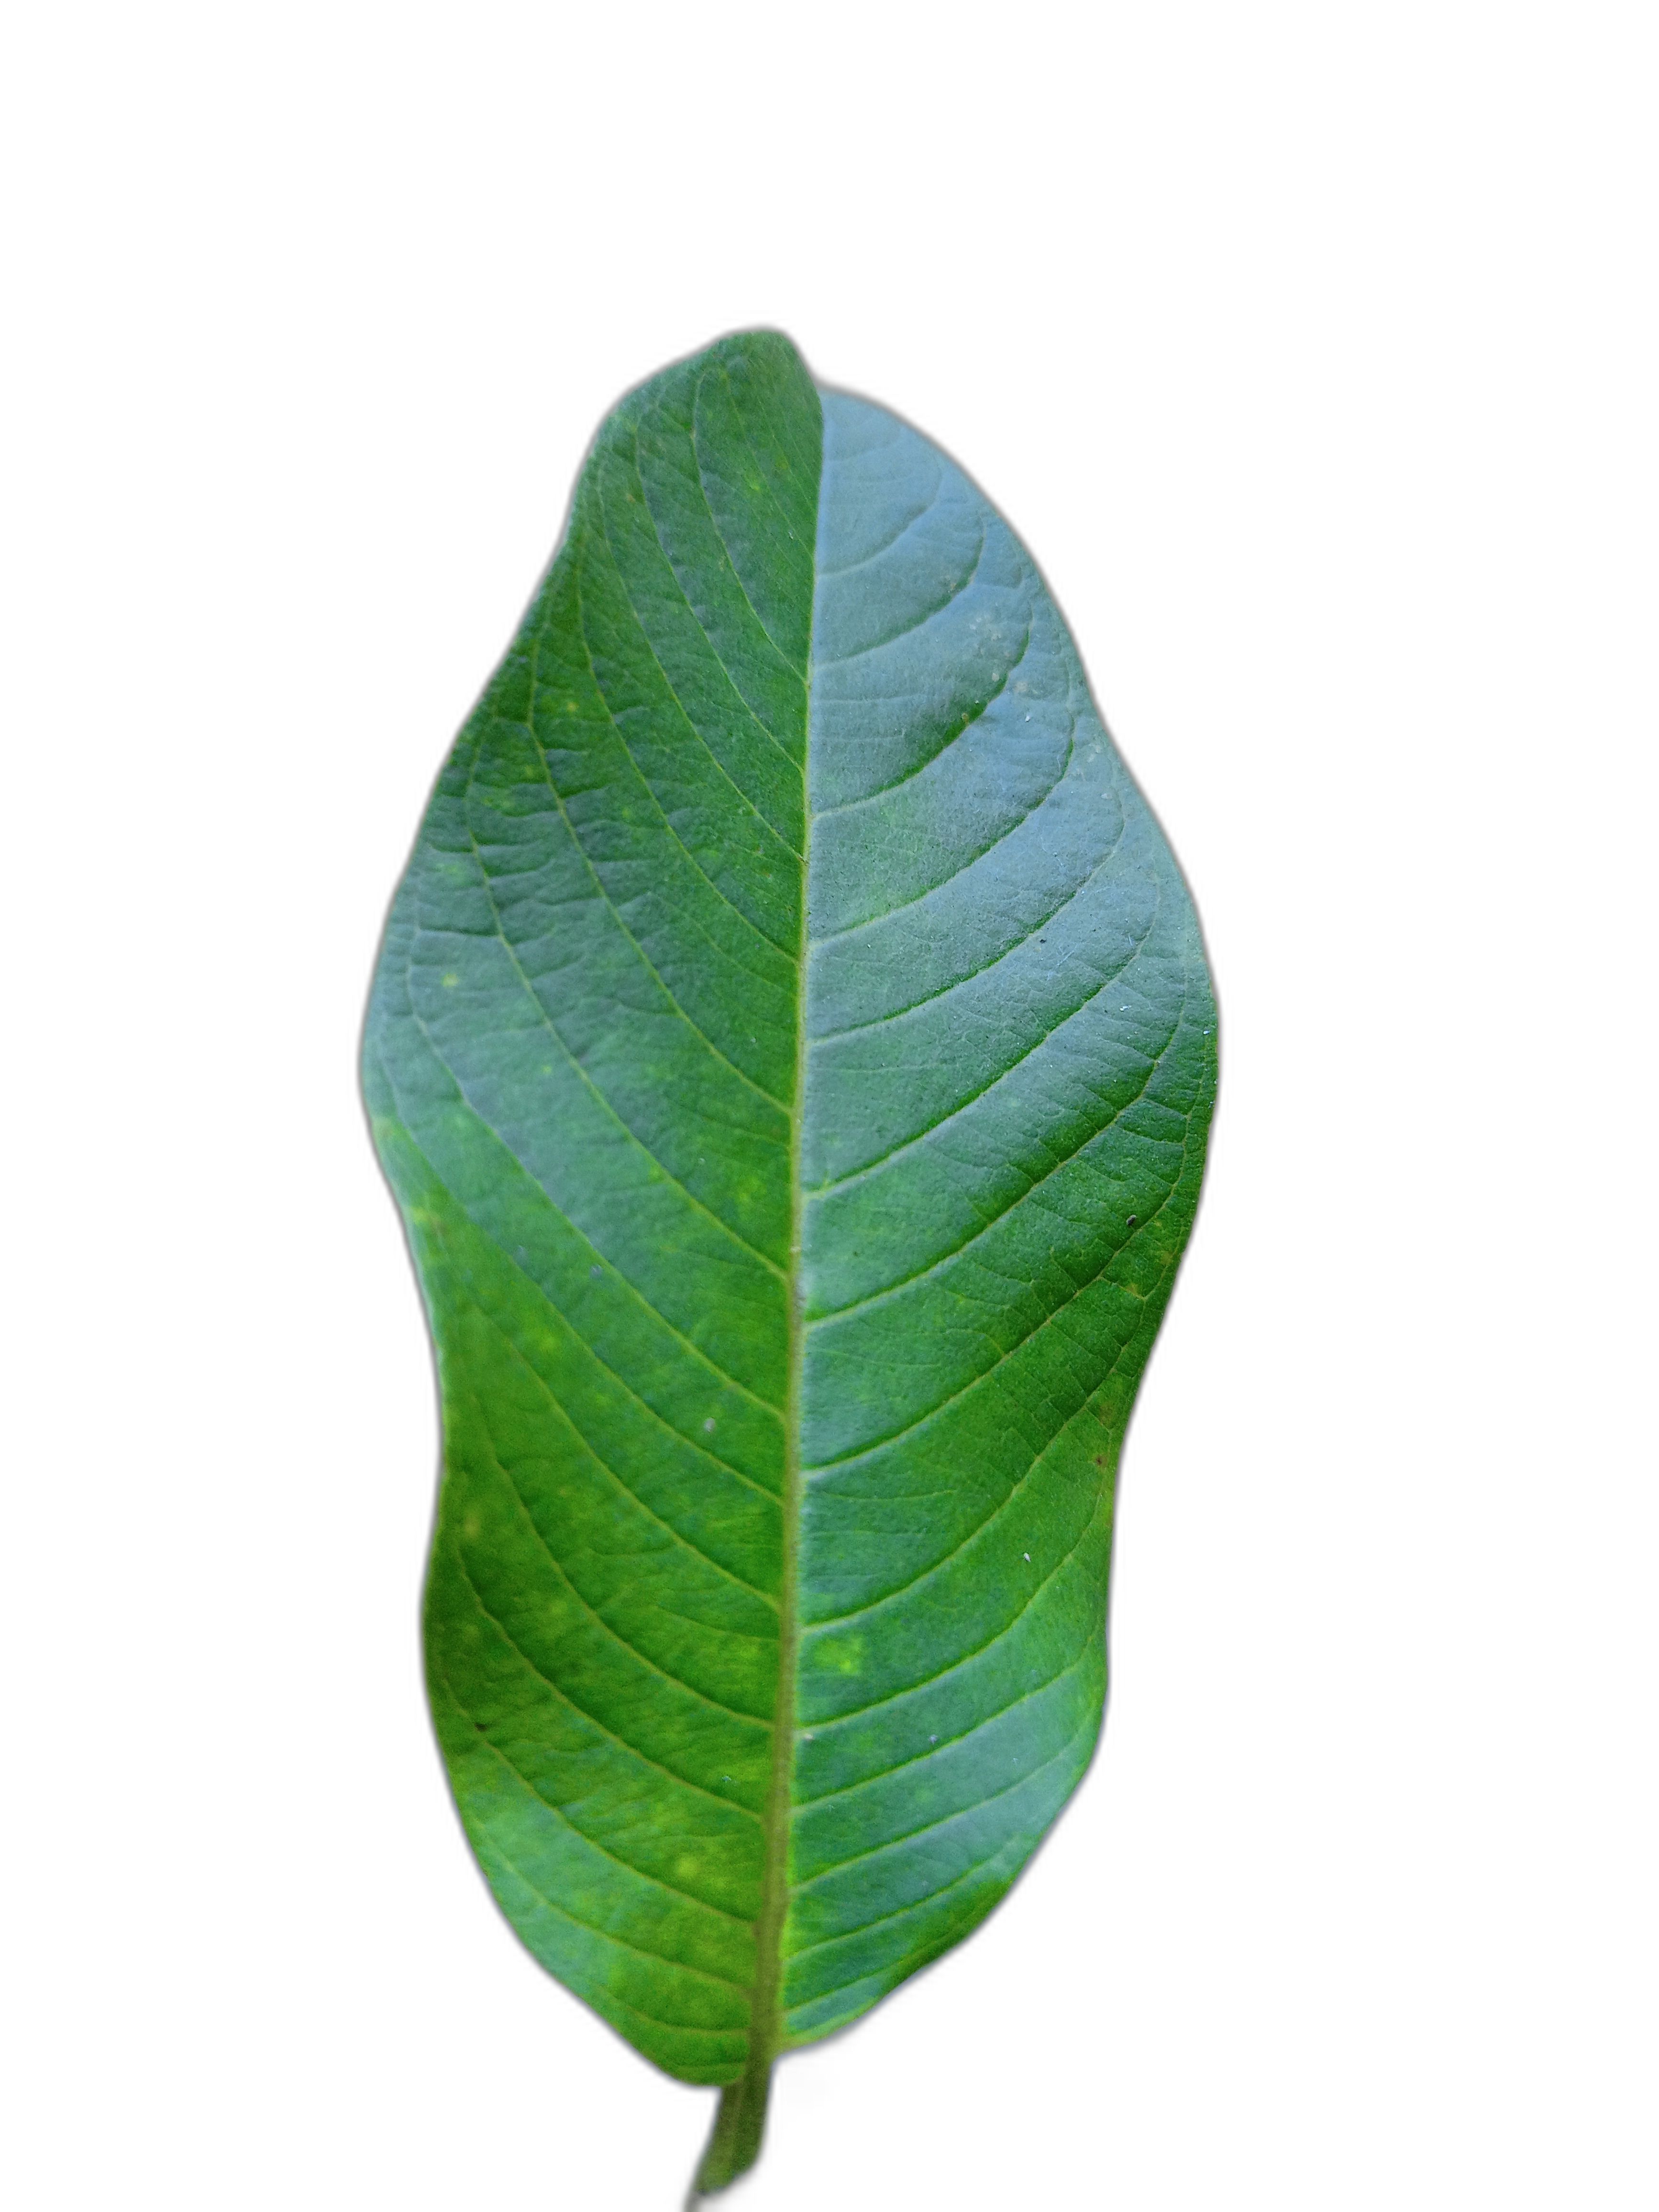
Plant part: leaf
Disease: Healthy